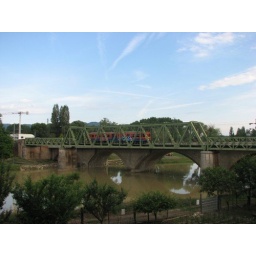
train passing over bridge